Jennie Garth

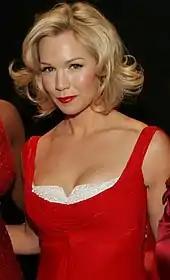
Garth backstage at the 2009 Heart Truth fashion show

In 1995, Garth met her second husband, actor Peter Facinelli, while filming the movie "An Unfinished Affair". Garth and Facinelli married on January 20, 2001, in a traditional Roman Catholic wedding mass. They have three daughters; born in 1997, 2002, and 2006. In March 2012, Facinelli filed for divorce. The divorce was finalized in June 2013.